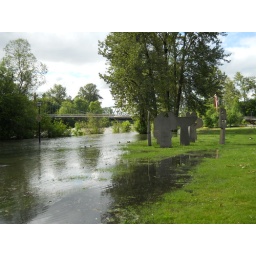
The black signpost on the left marks the position of the bike path. DeFazio Bridge seen in the background.